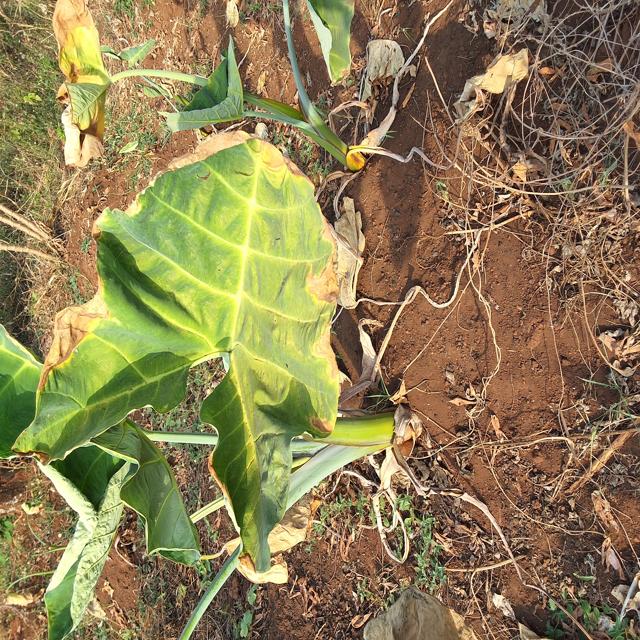
Label: Mid_Blight